Society and culture of the Han dynasty

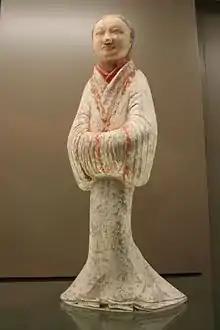
A Western-Han painted ceramic figurine of a female servant in silk robes

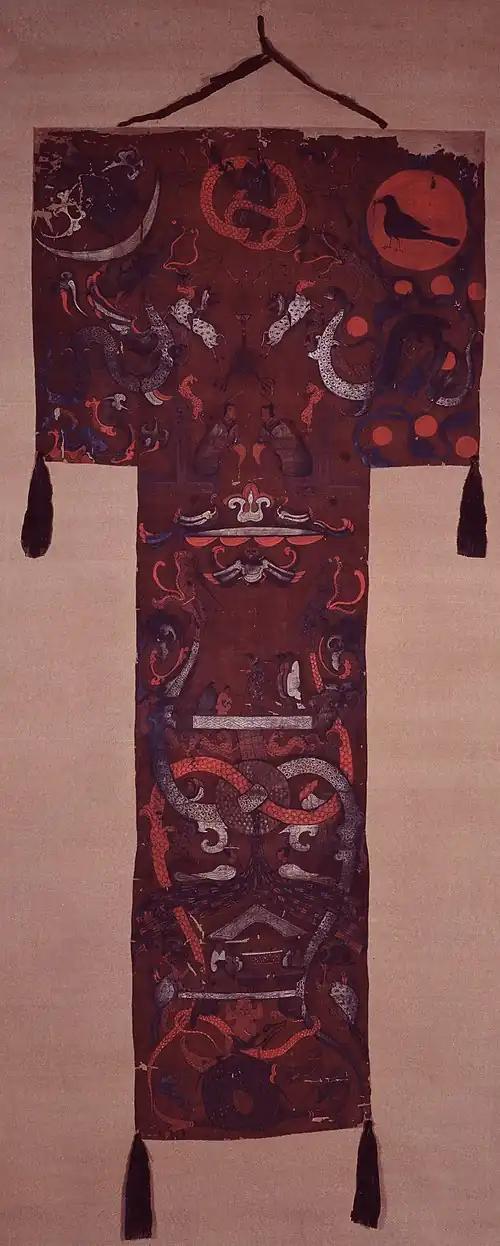
This Western-Han painting on silk was found draped over the coffin in the grave of Lady Dai (d. 168 BCE) at Mawangdui in Changsha, Hunan province, China. The scenes depicted on it seem to illustrate the journey of the woman's soul. The top section shows the heavenly realm, complete with dragons, leopards, and hybrid creatures. At the corners are the crow that symbolizes the Sun and the toad that symbolizes the Moon, the pairing of the Sun and Moon representing the cosmic forces of yin and yang.

Commoners known as guests and retainers ("binke" 賓客) who lived on the property of a host in exchange for services had existed since the Warring States period. Retainers often originally belonged to other social groups, and sometimes they were fugitives seeking shelter from authorities. Hosts were often wealthy nobles and officials, yet they were sometimes wealthy commoners. In a typical relationship, a host provided lodging, food, clothing, and carriage transport for his retainers in return for occasional and non-routine work or services such as an advisory role, a post as bodyguard, menial physical labor around the house, and sometimes more dangerous missions such as committing assassinations, fighting off roving bandits, or riding into battle to defend the host. Others could work as spies, scholarly protégés, or astrologers.